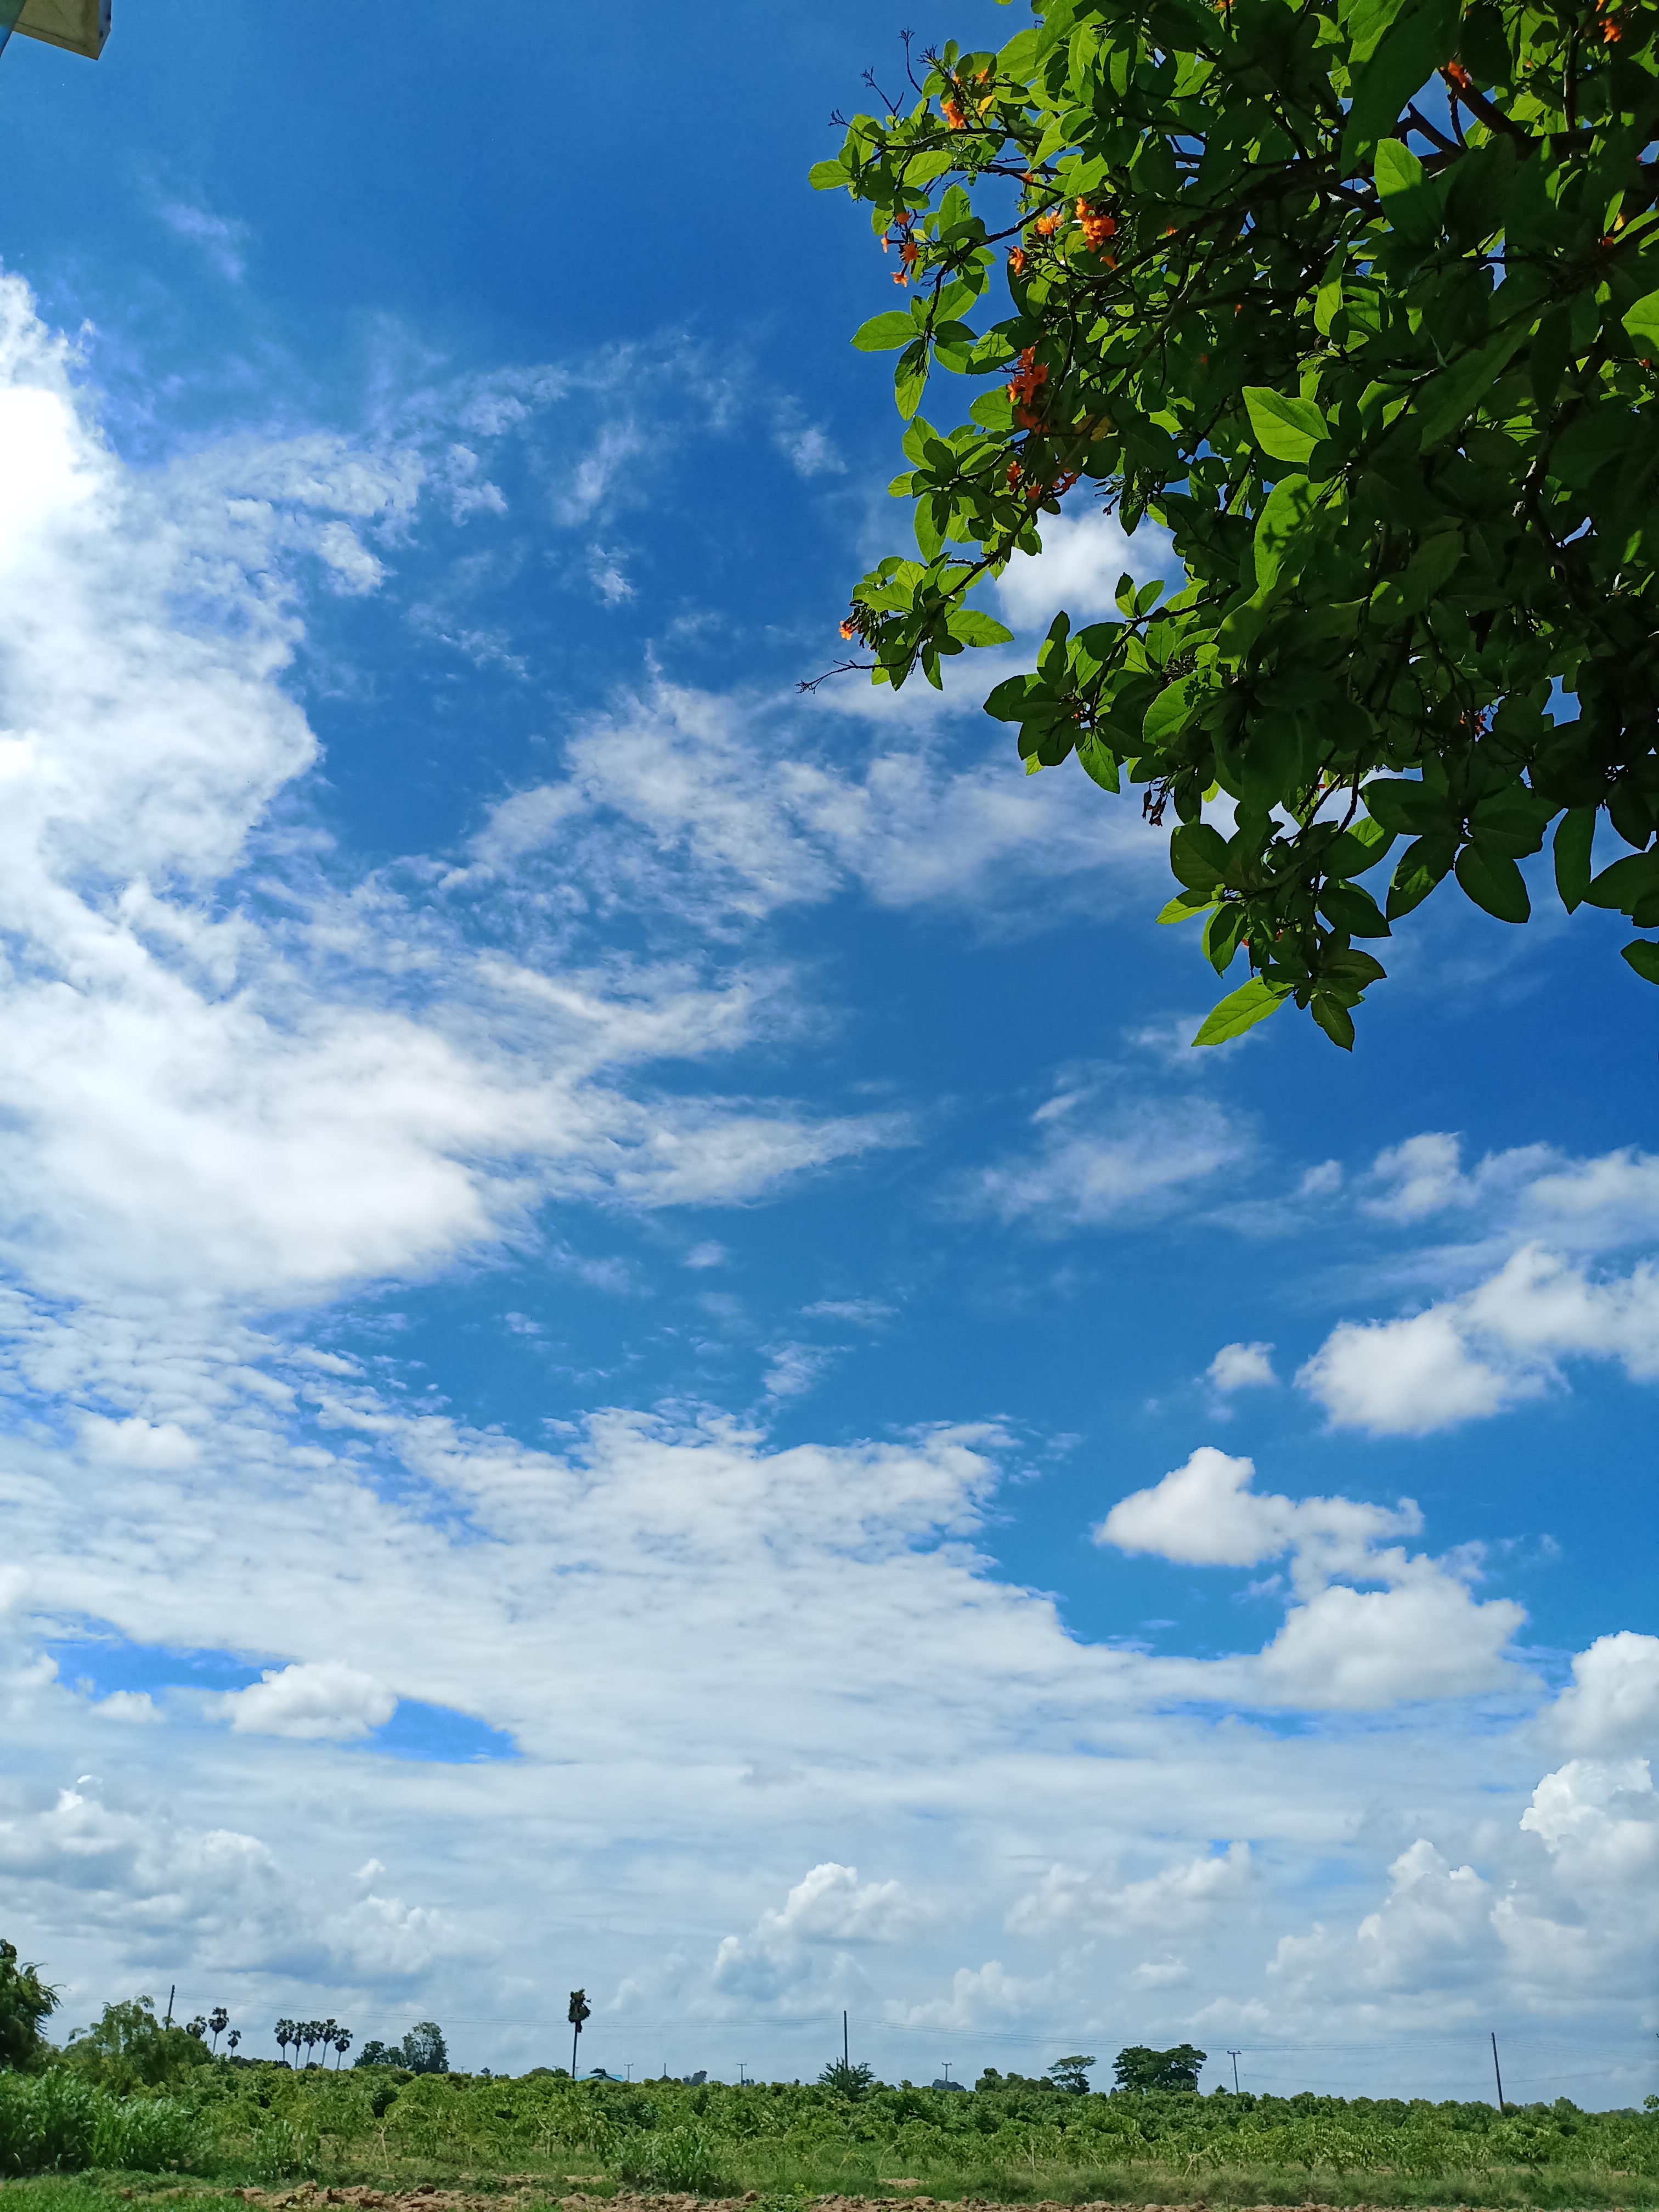
sky, cloud, blue, green, nature, natural landscape, tree, daytime, cumulus, vegetation, grassland, grass, field, leaf, summer, woody plant, plant, meteorological phenomenon, rural area, meadow, landscape, horizon, pasture, sunlight, branch, plain, leisure